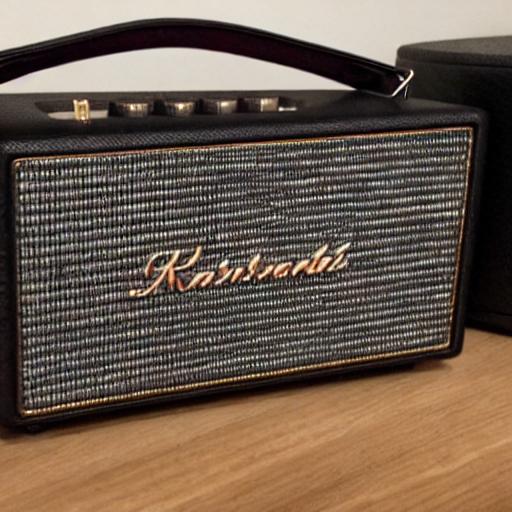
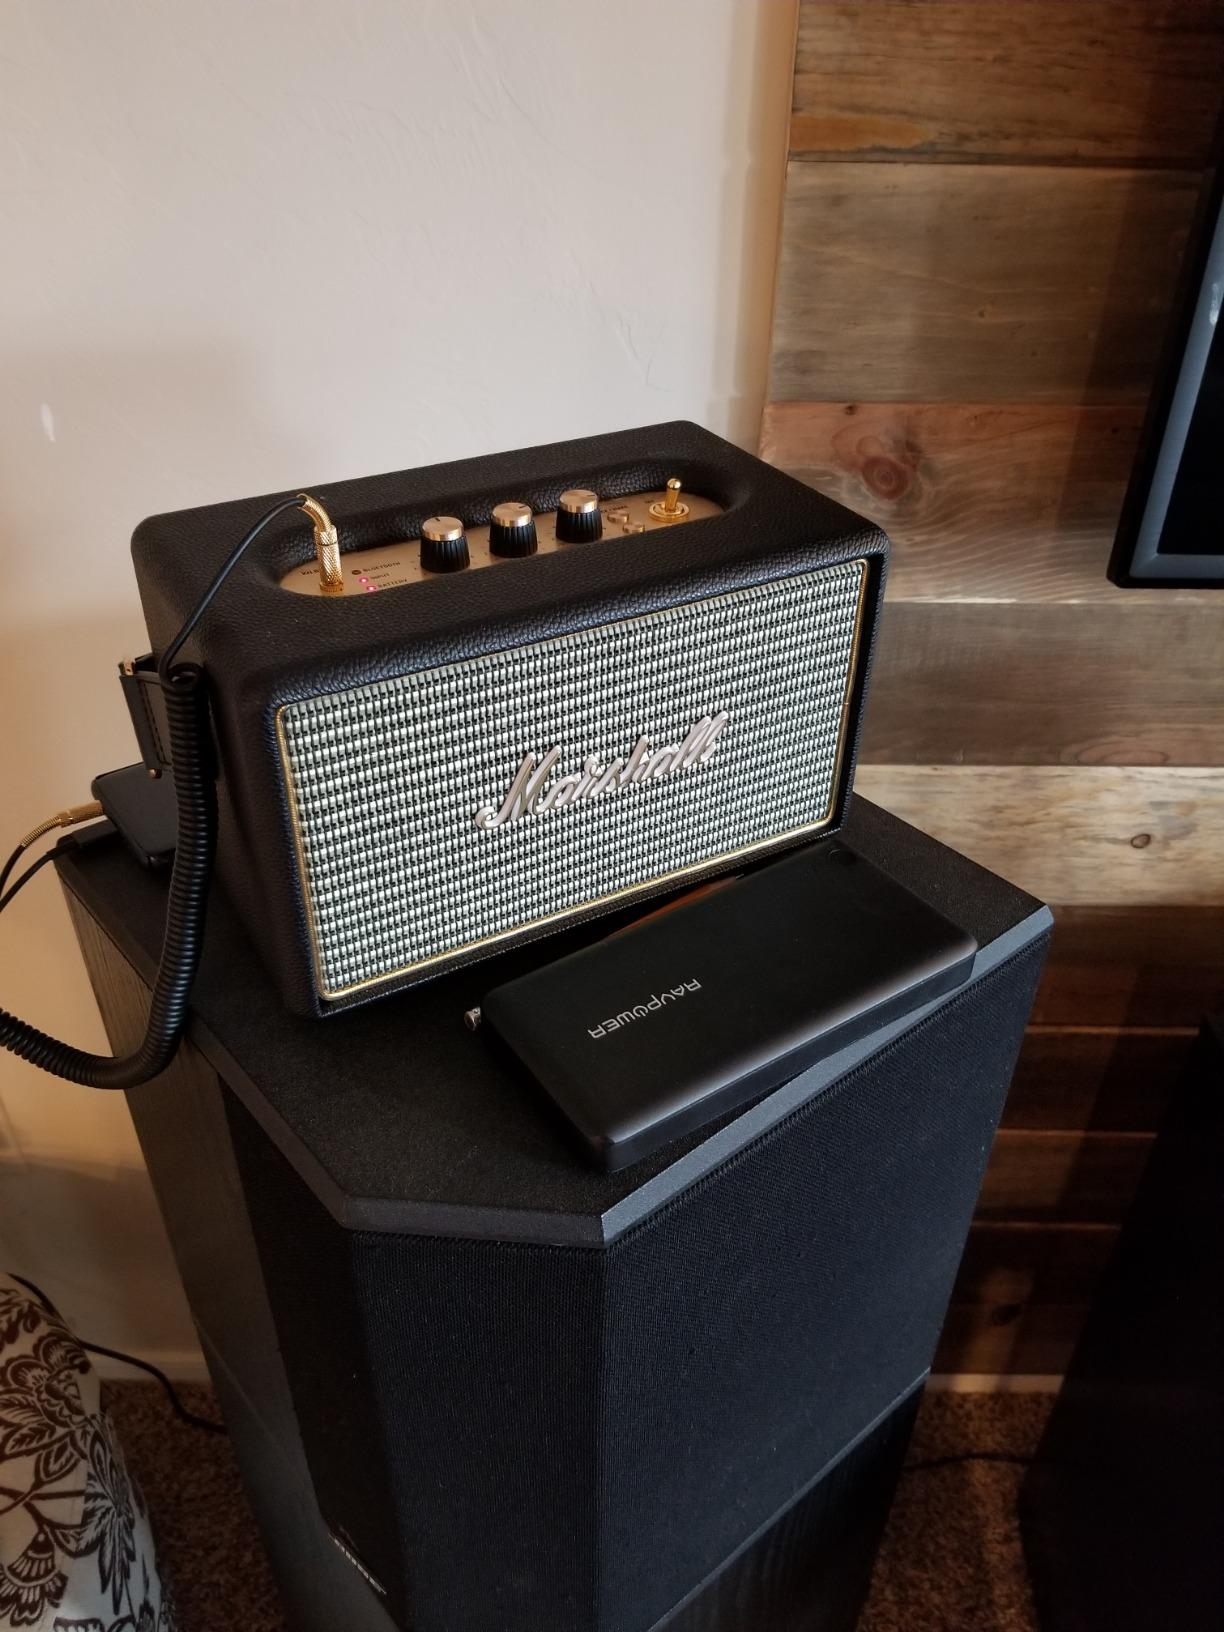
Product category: speaker
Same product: no